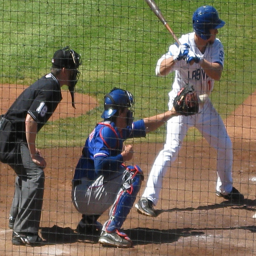
A baseball player holding a bat standing next to home plate.
a ball player takes a swing at a baseball
A baseball player with a bat in his hand during a game with a catcher behind him.
An umpire, catcher, and batter are playing baseball.
A catcher prepares to catch a pitch during a baseball game.